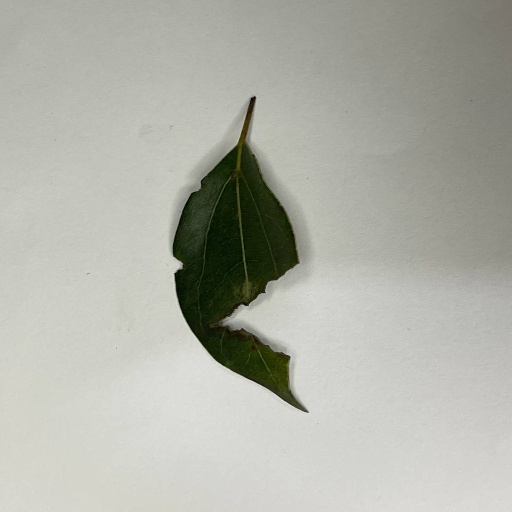
Species: Camphor
Leaf condition: Shot Hole